Rules of chess

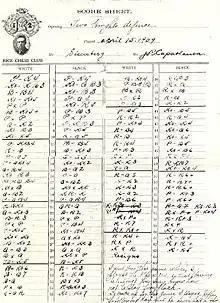
A score sheet from a game by José Raúl Capablanca, in descriptive notation

Each square of the chessboard is identified with a unique pair of a letter and a number. The vertical are labeled through , from White's left (i.e. the queenside) to White's right. Similarly, the horizontal are numbered from to , starting from the one nearest White's side of the board. Each square of the board, then, is uniquely identified by its file letter and rank number. The white king, for example, starts the game on square e1. The black knight on b8 can move to a6 or c6.